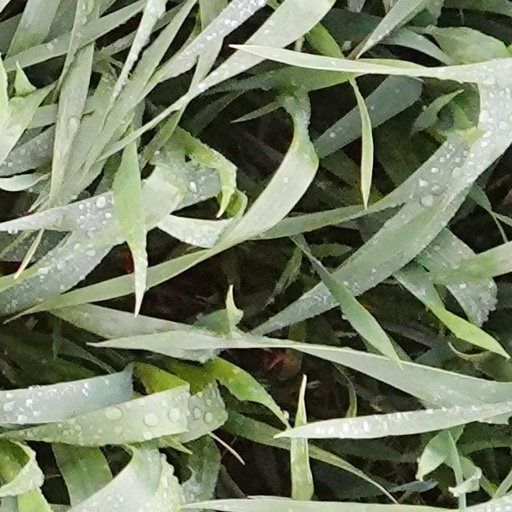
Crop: wheat